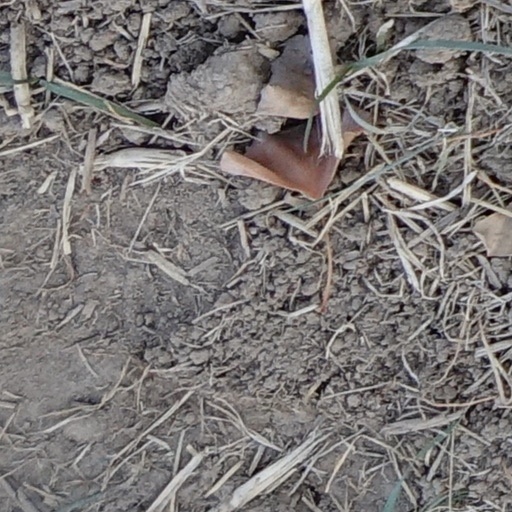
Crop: wheat